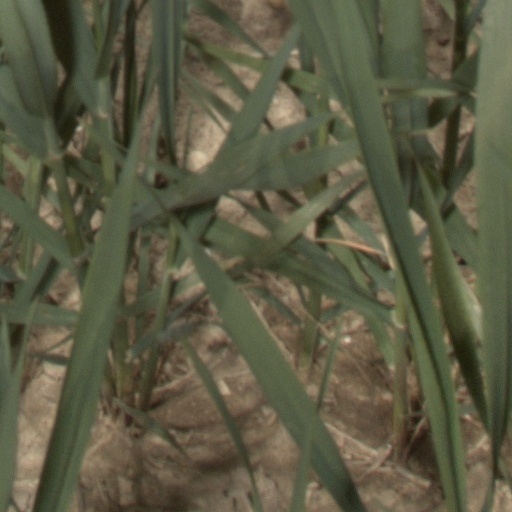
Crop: wheat